The Iron Hand

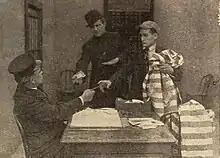
A still from the film

The Iron Hand is a 1916 drama film directed by Ulysses Davis. It is not known whether the film currently survives.